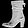
Label: Ankle boot